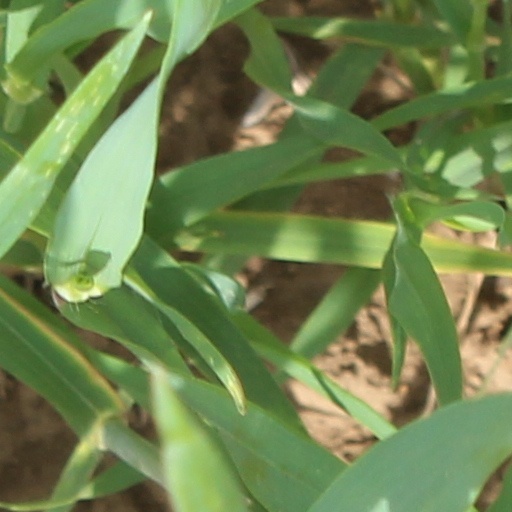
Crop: wheat